Vaydor

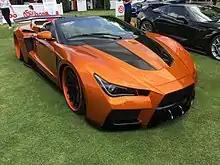
2018 Vaydor Roadster

The Vaydor is an American Roadster car manufactured by Custom Crafted Cars in Saint Petersburg, Florida. It is constructed with a body kit that is designed to be built onto a 2003-2007 Infiniti G35 coupe donor car. Vaydor Body Kits are currently available for purchase only from Carolina Vaydor. The Vaydor first appeared in public at the 2013 SEMA auto show.